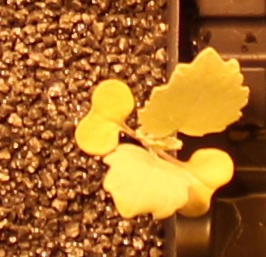
Label: Canola